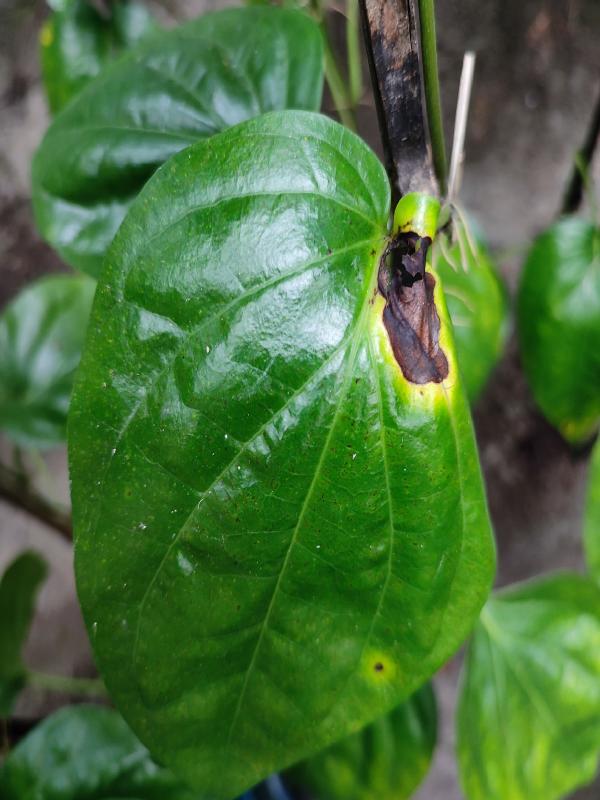
Label: Bacterial_Leaf_Disease